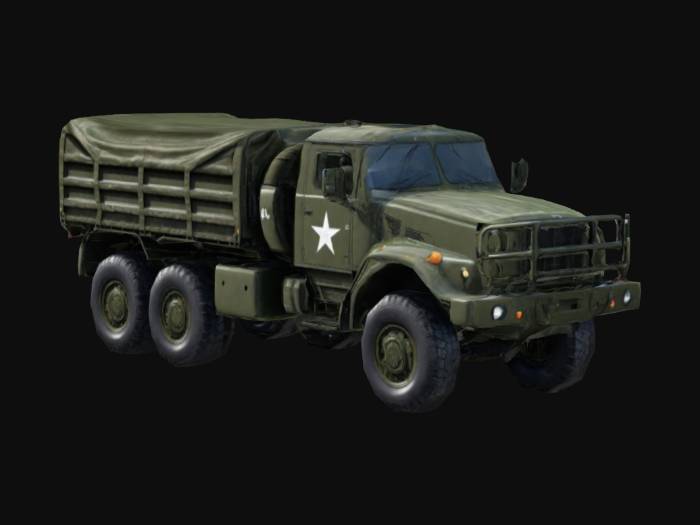
미적 점수 (1~10점): 8